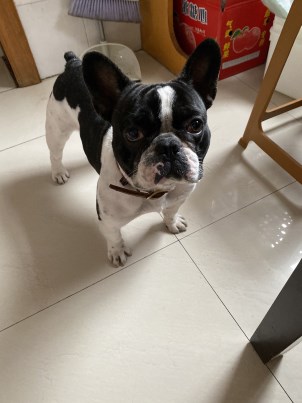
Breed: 1121-n000002-French_bulldog